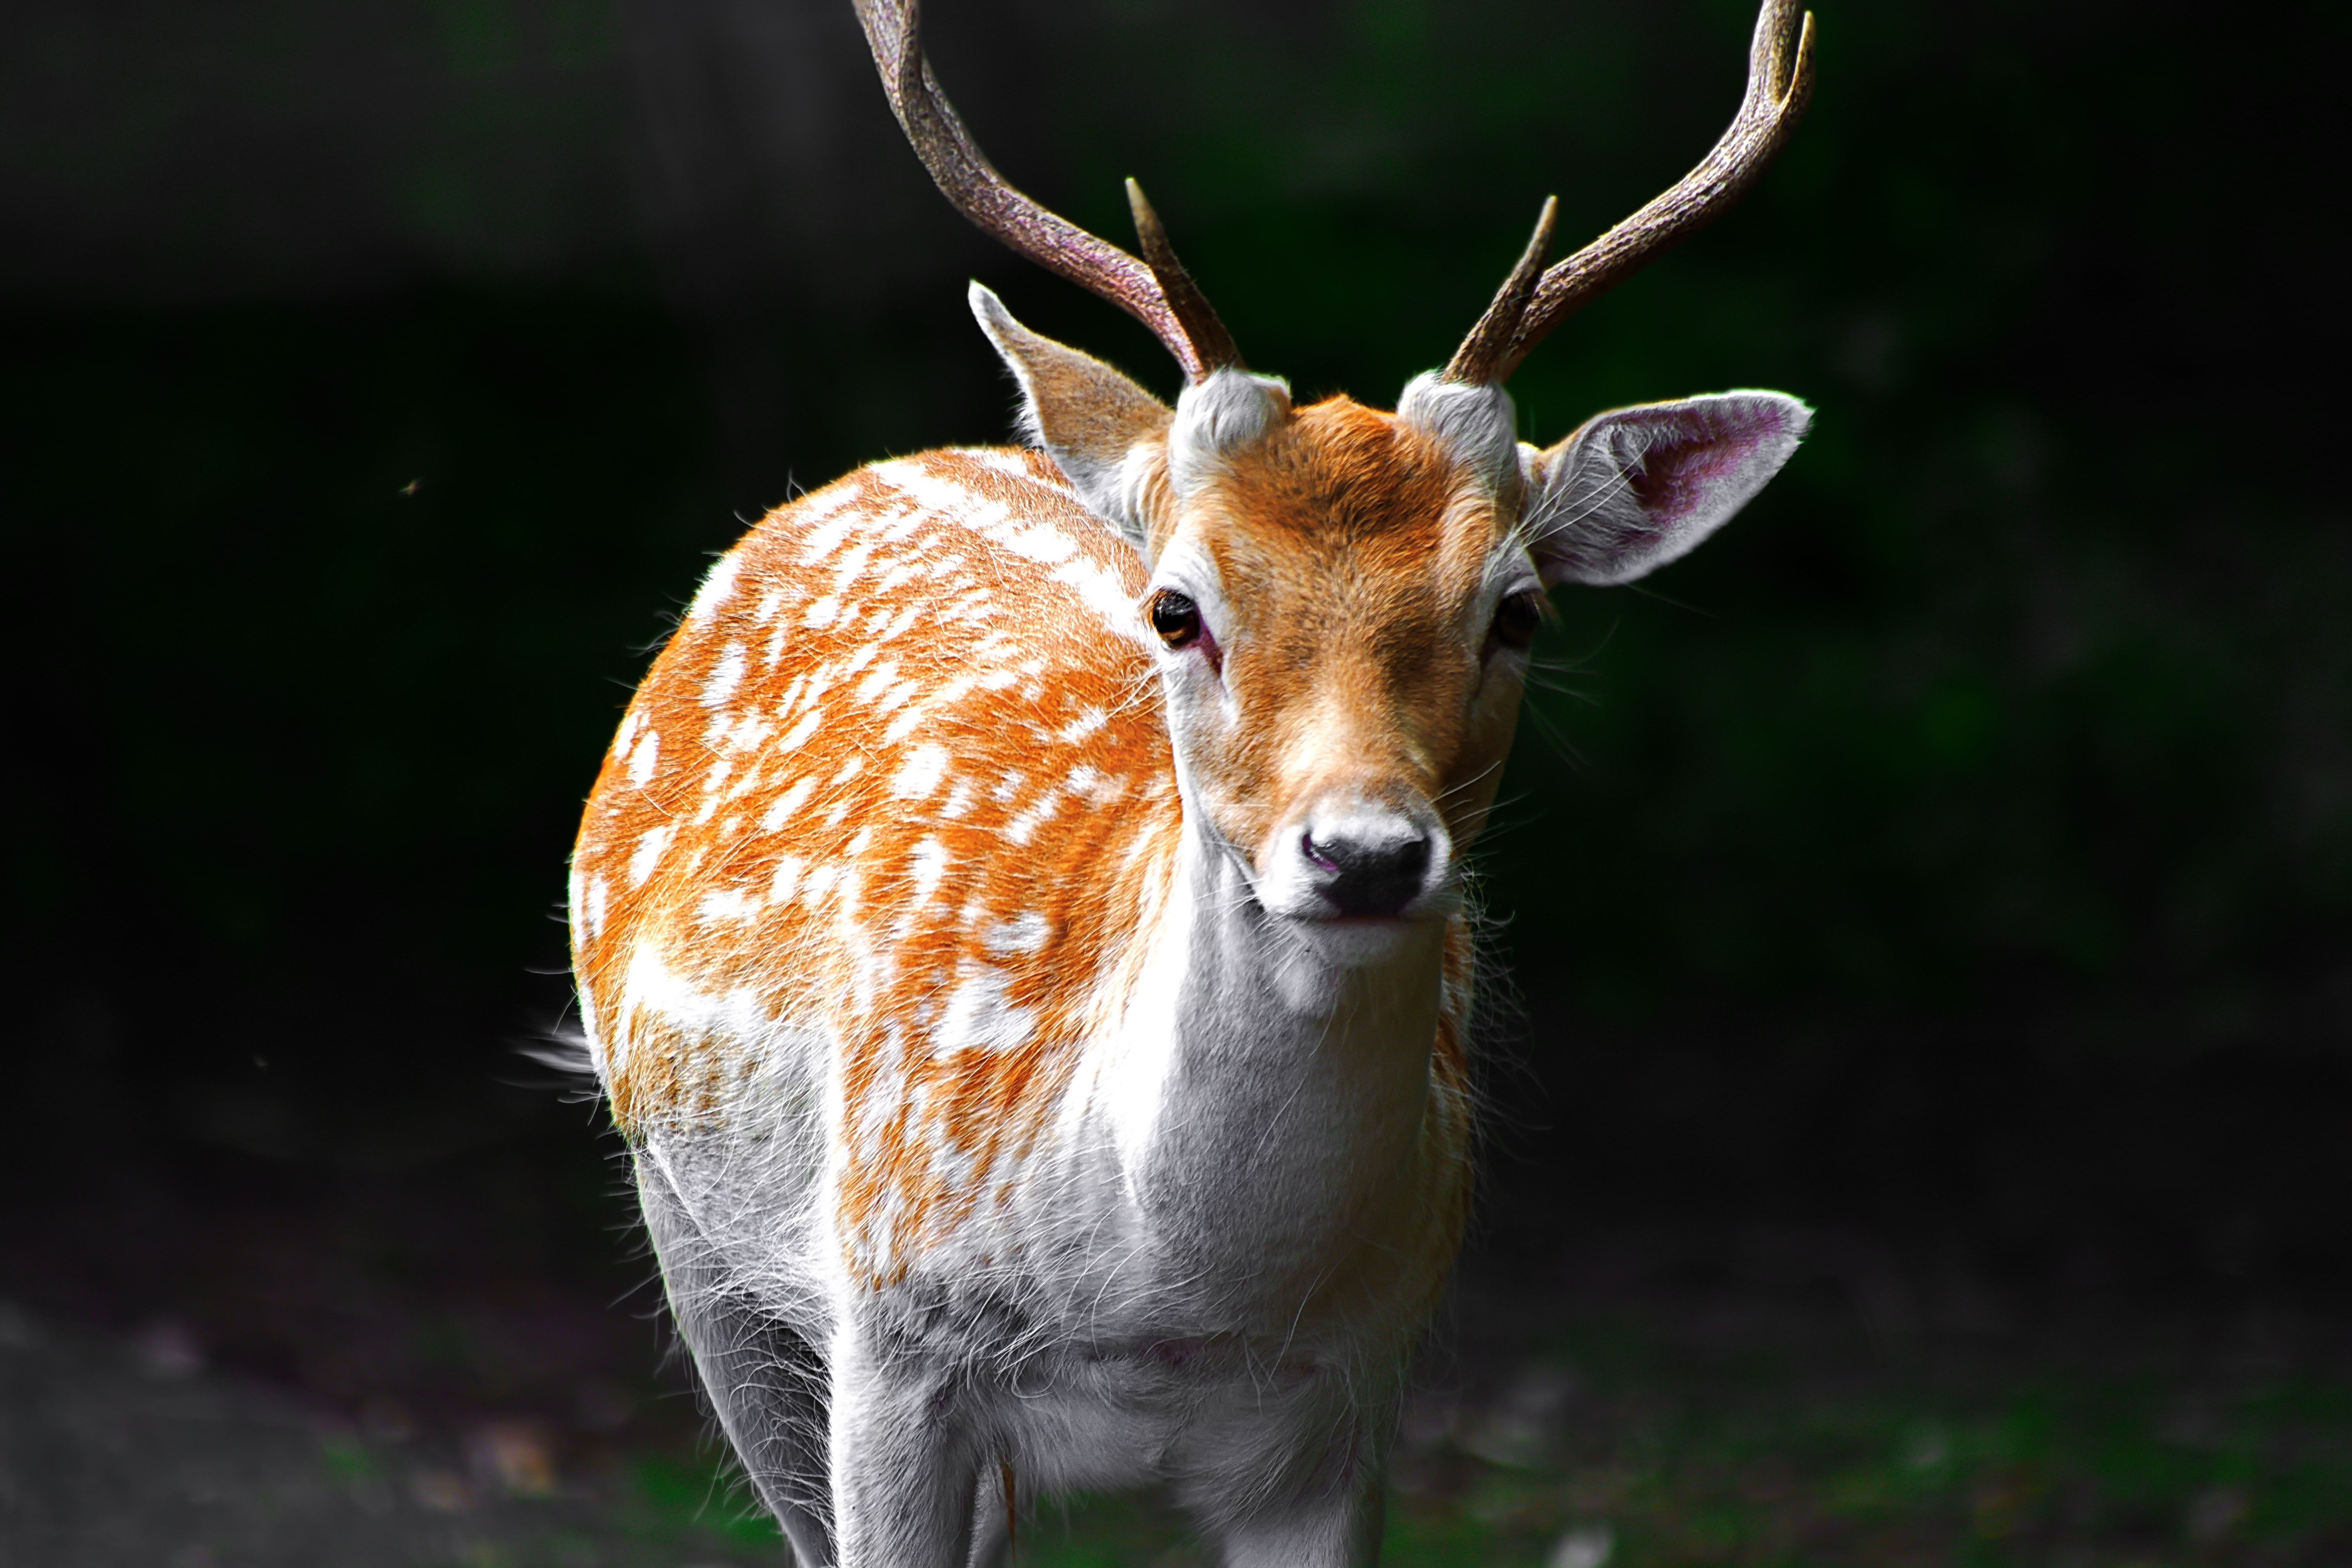
nature, forest, grass, animal, male, wildlife, wild, deer, fur, portrait, coat, stag, natural, park, brown, mammal, colorful, fauna, fawn, doe, outdoors, woods, national, one, vertebrate, big, european, preserve, vibrant, buck, cervus, white tailed deer